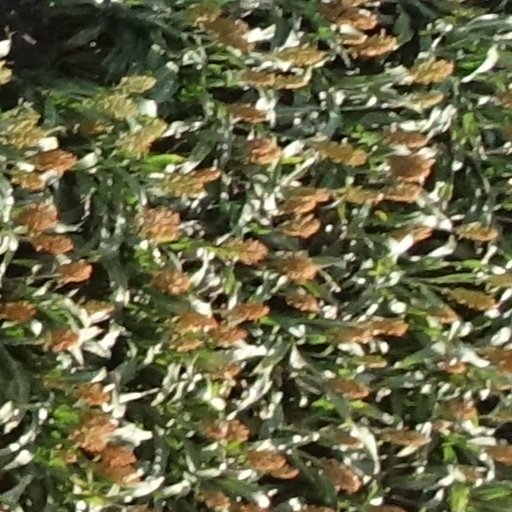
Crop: sorghum